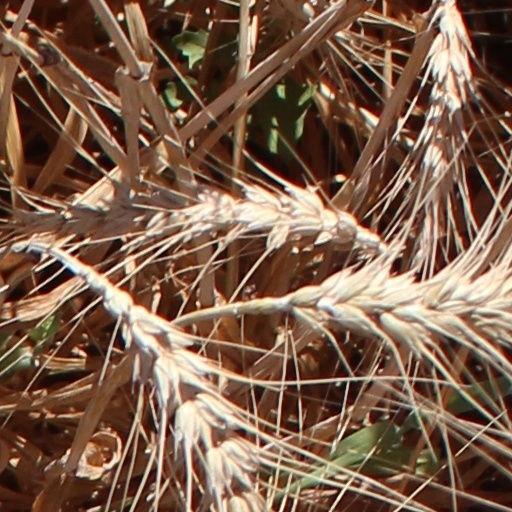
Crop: wheat